List of eulipotyphlans of the Caribbean

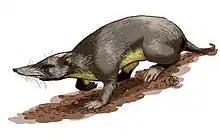
Reconstruction of "Nesophontes edithae".

Vieques is the largest island associated with Puerto Rico; it is located east of the main island.